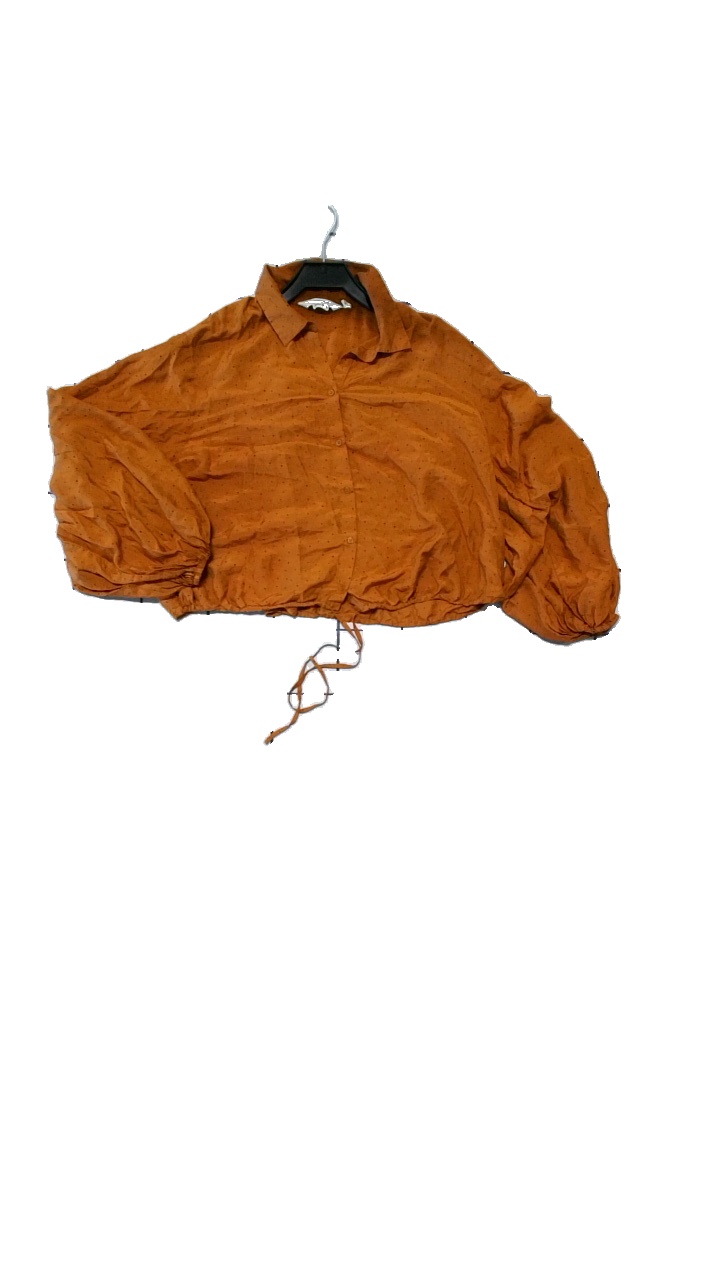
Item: Blouse (Ladies)
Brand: Other Stories (h&m)
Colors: Brown, Black
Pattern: Dots
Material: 79% Viscose, 21% Silk
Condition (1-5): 4
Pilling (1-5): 4
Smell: Minor
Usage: Reuse
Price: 100-150